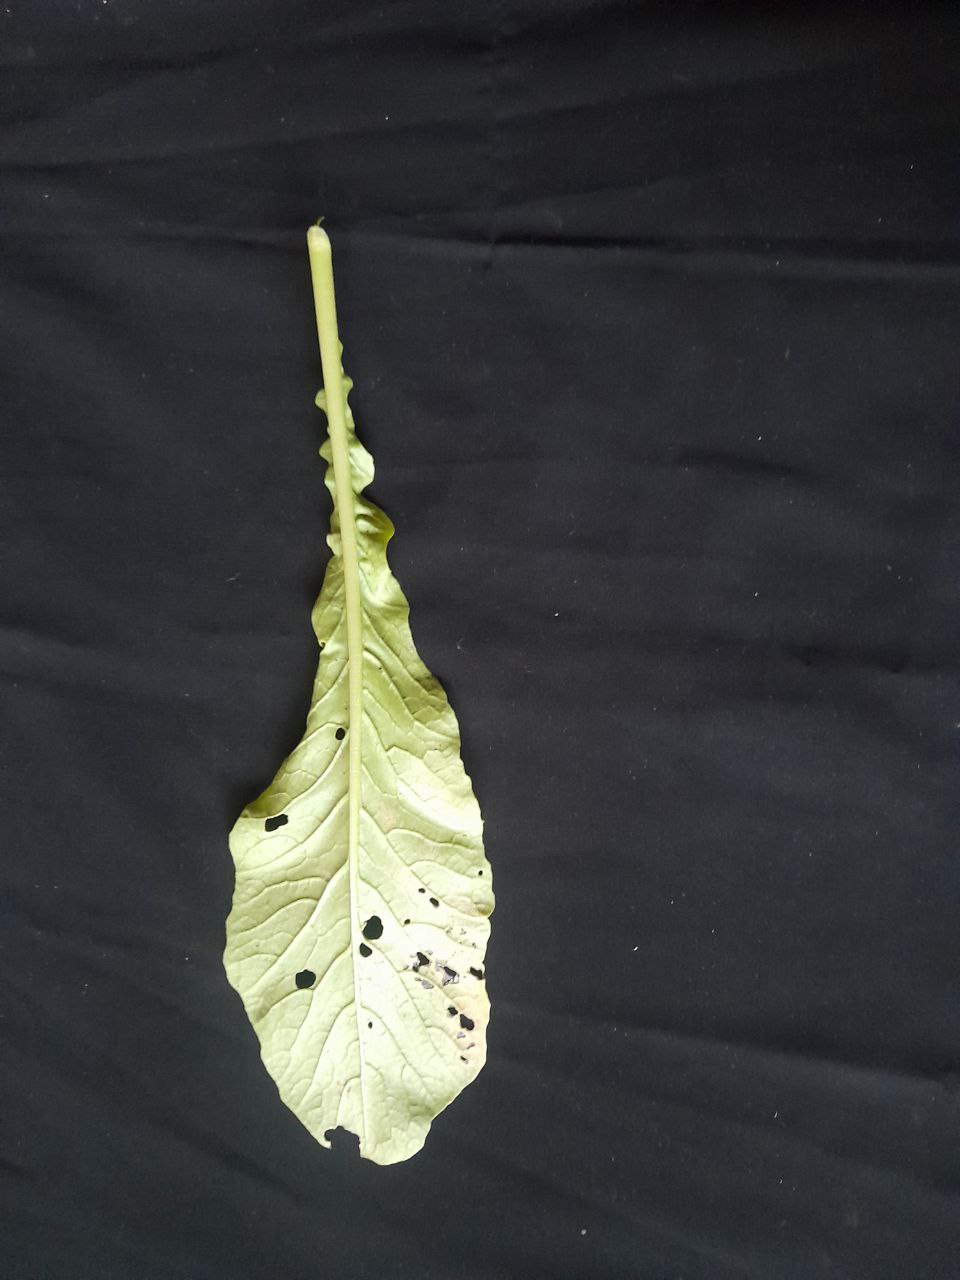
Label: flea beetle